Elizabeth von Arnim

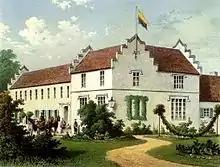
The von Arnim-Schlagenthin family manor in Nassenheide, Pomerania, (now Rzędziny),

On 21 February 1891, Elizabeth married the widowed German aristocrat Count (1851–1910) in London, whom she had met on a tour of Italy with her father two years earlier. He was the eldest son of the late Count Harry von Arnim, the former German Ambassador to France. At first they lived in Berlin, then in 1896 moved to what was then Nassenheide, Pomerania (now Rzędziny in Poland), where the Arnim family had a landed estate. They had four daughters and a son, born between December 1891 and October 1901. In 1899, Henning von Arnim was arrested and imprisoned for fraud but was later acquitted.